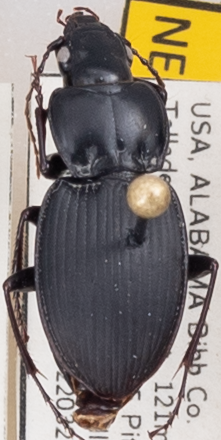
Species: Cyclotrachelus convivus
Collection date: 2022-03-29
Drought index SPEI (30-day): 0.792
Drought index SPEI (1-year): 1.01
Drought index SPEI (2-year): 1.594